Cetacean stranding

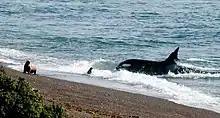
A killer whale hunting sea lions at Valdes Peninsula, Argentina, by deliberately stranding itself

Some strandings may be caused by larger cetaceans following dolphins and porpoises into shallow coastal waters. The larger animals may habituate to following faster-moving dolphins. If they encounter an adverse combination of tidal flow and seabed topography, the larger species may become trapped.